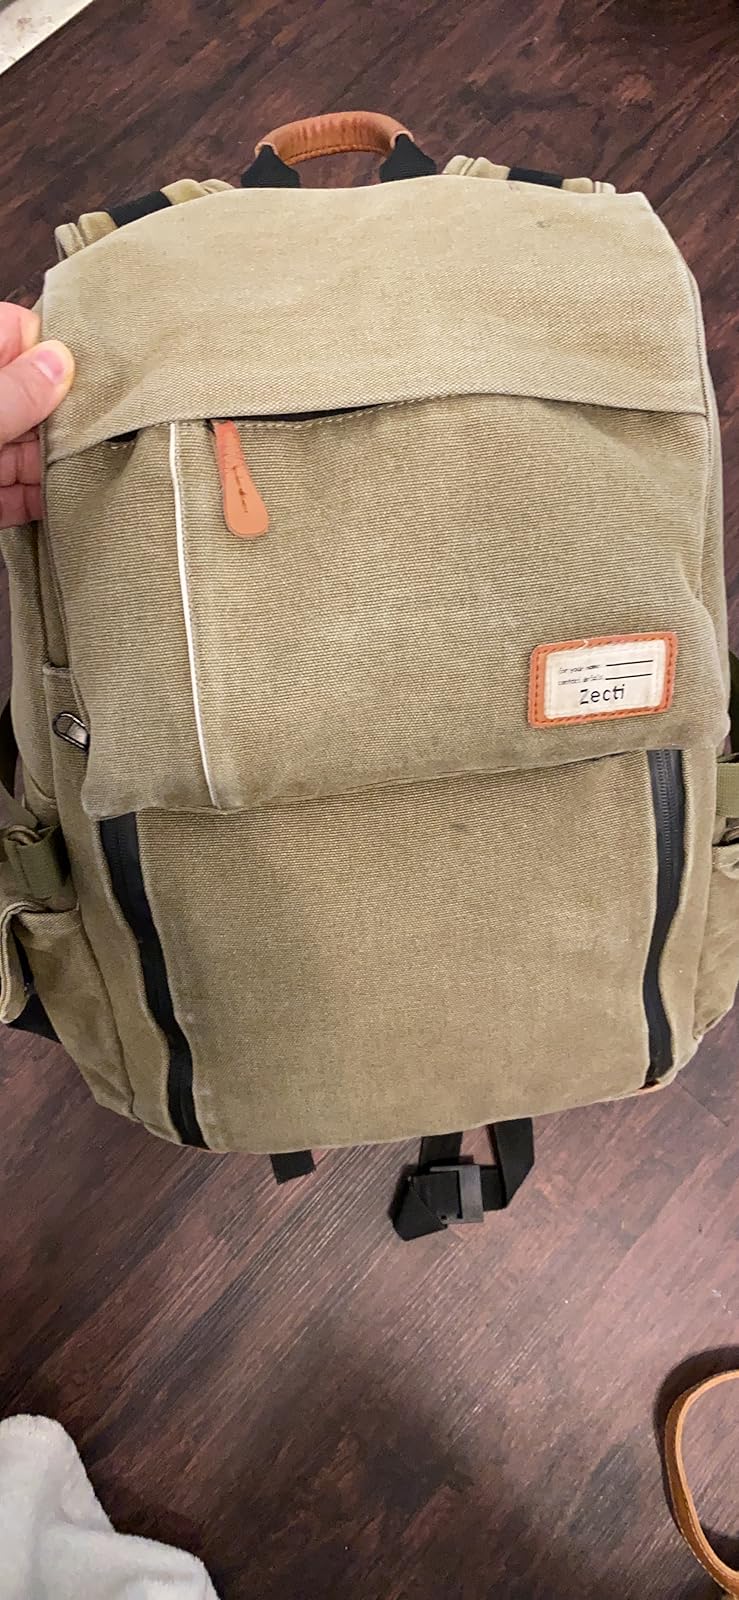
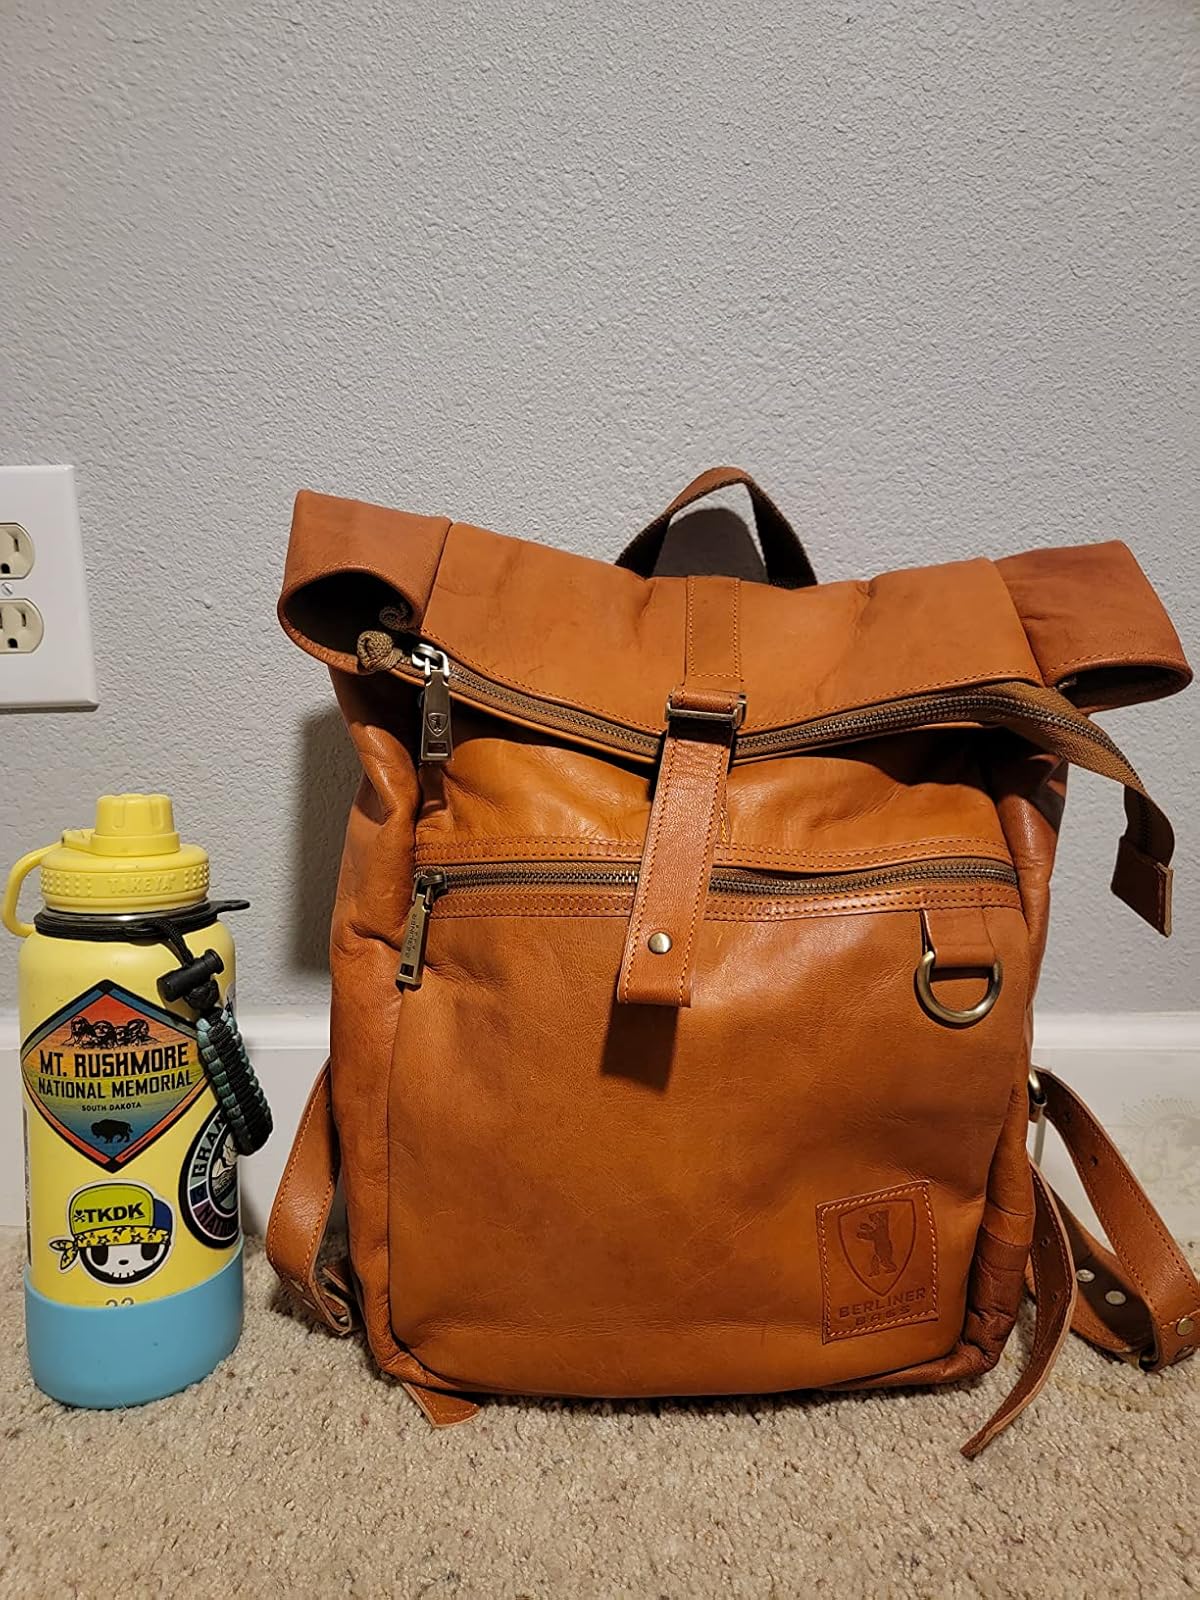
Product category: bag
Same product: no